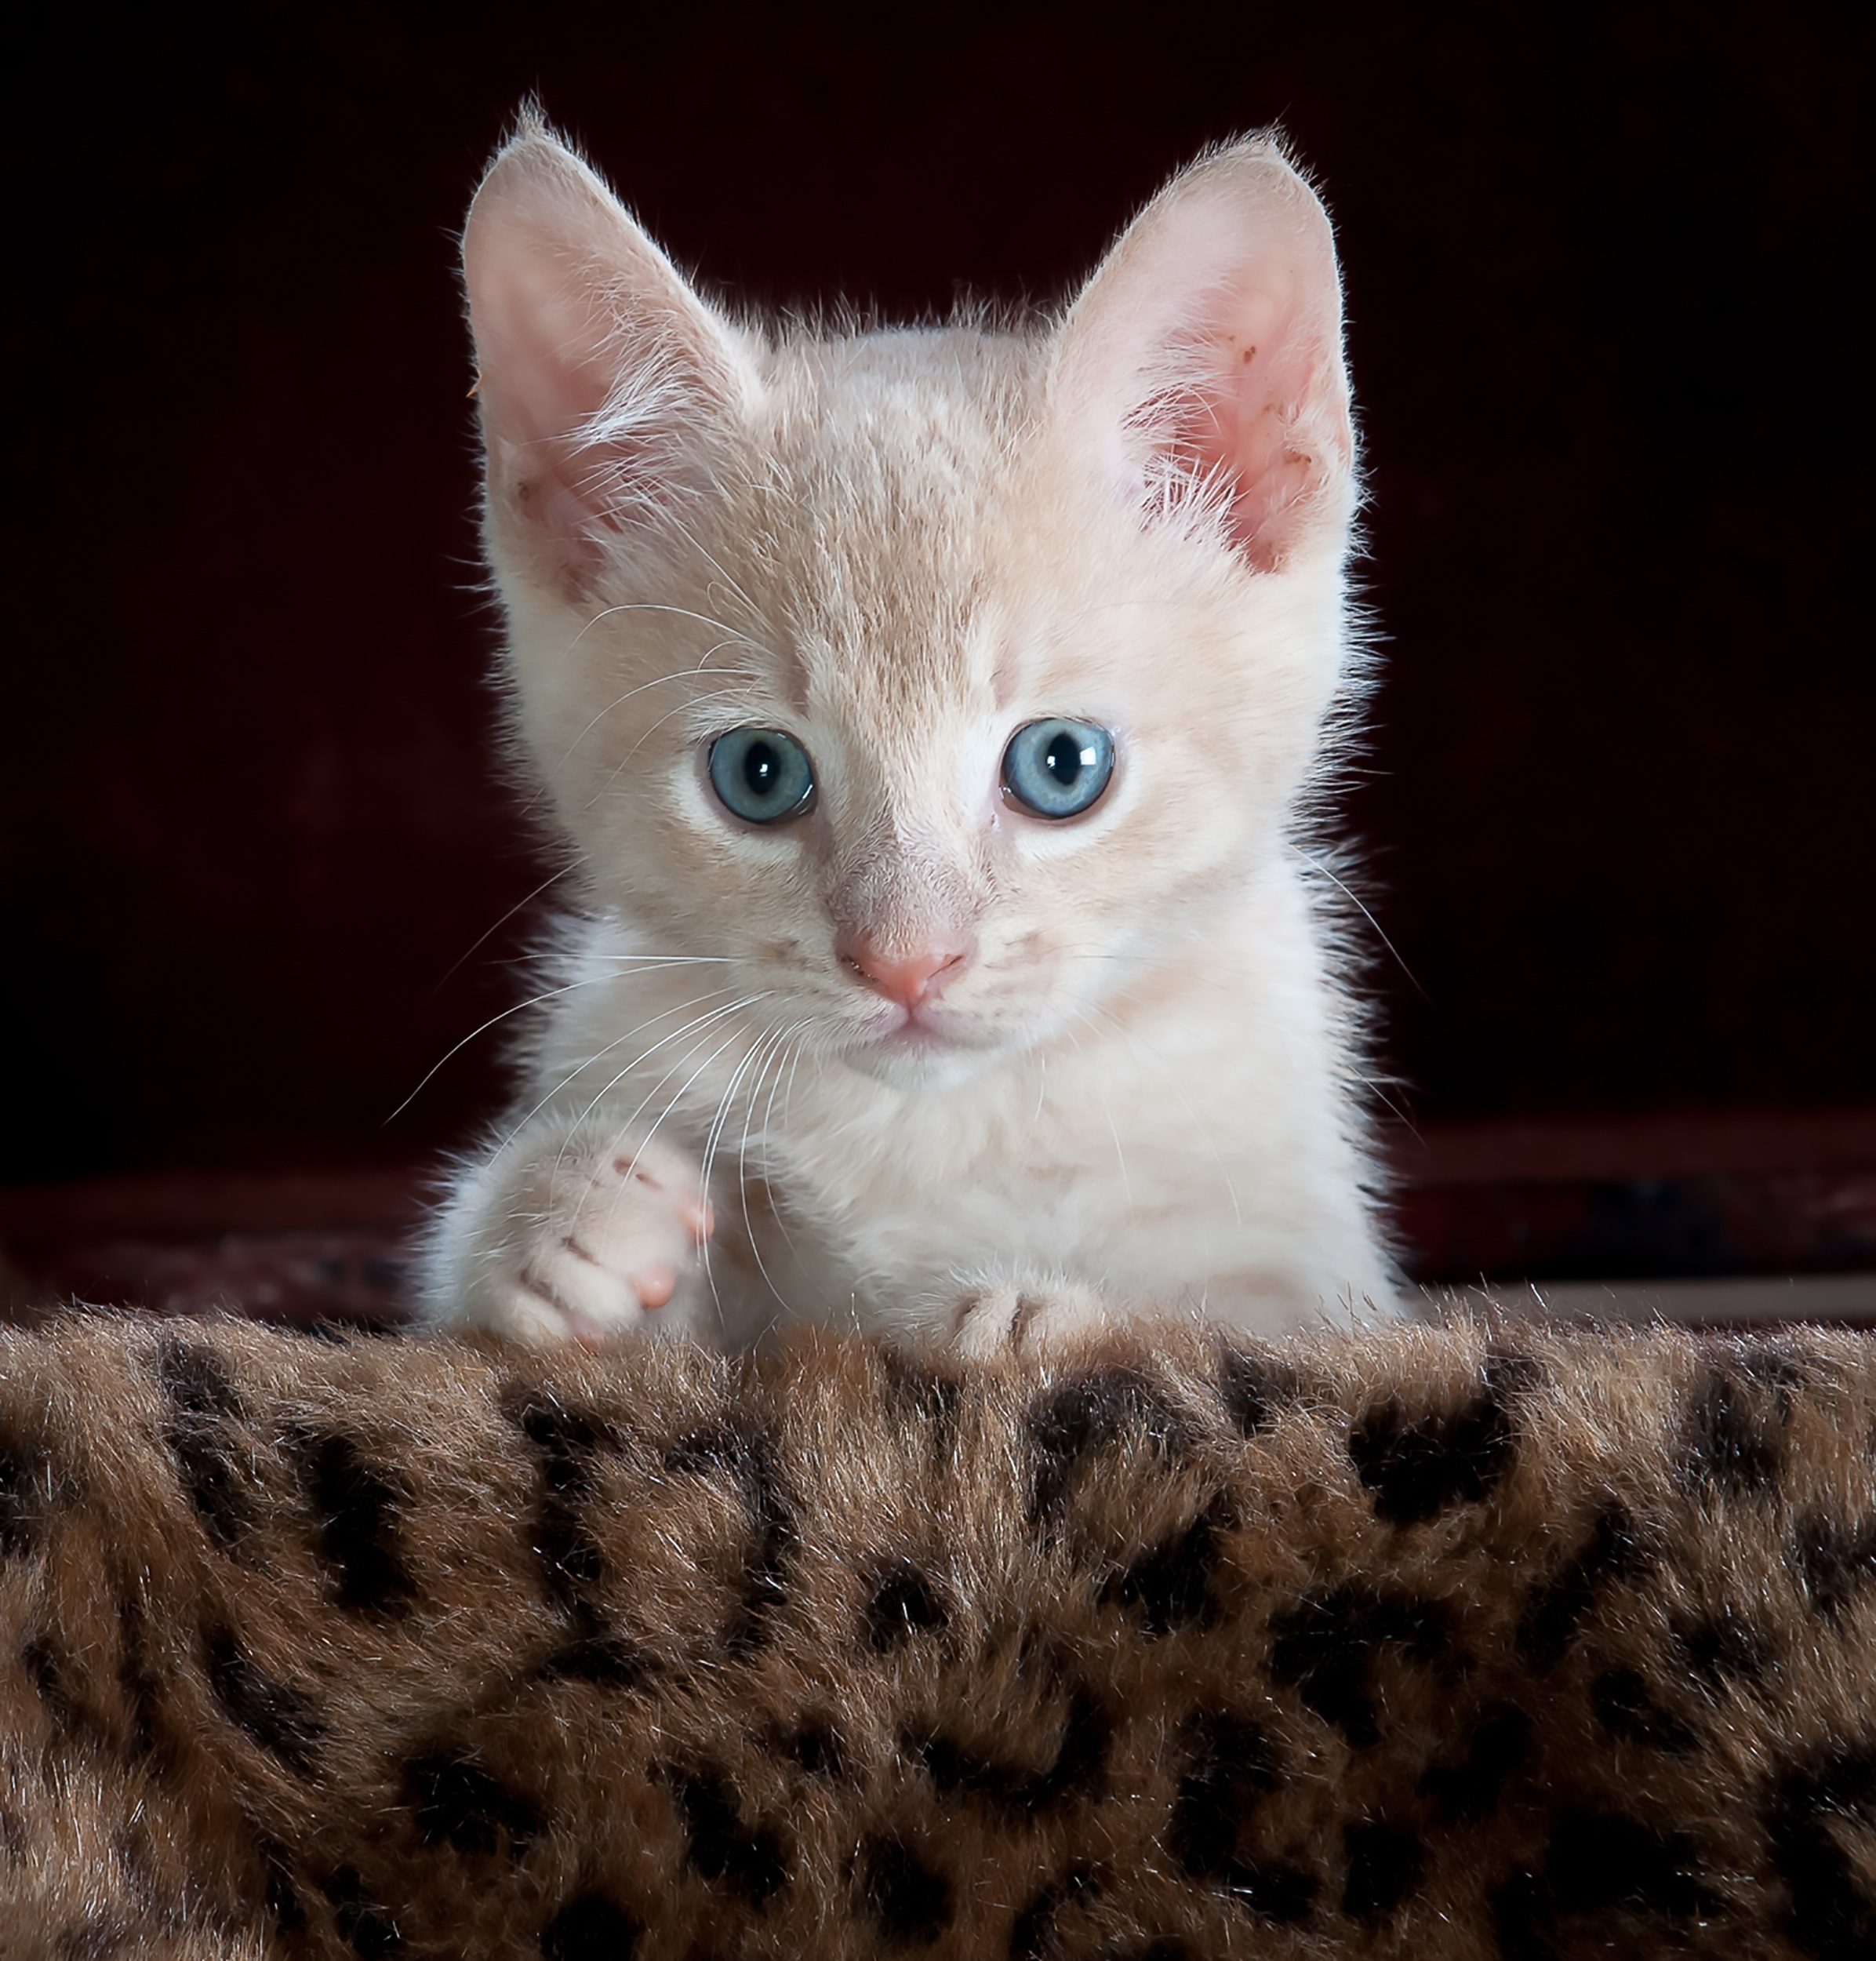
animal, cute, pet, fur, young, kitten, cat, feline, mammal, friendship, playful, close up, nose, whiskers, kitty, paw, vertebrate, domestic, adorable, small to medium sized cats, cat like mammal, carnivoran, domestic short haired cat